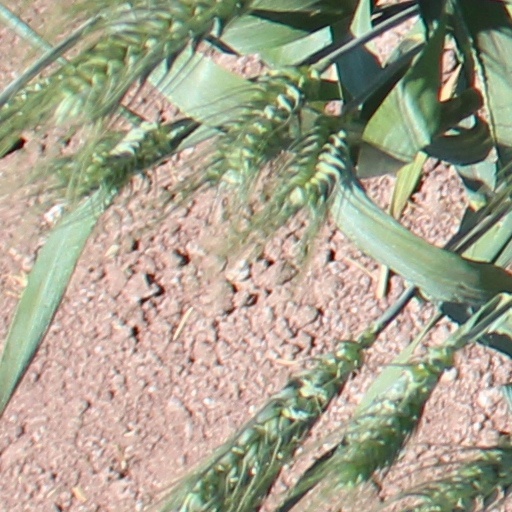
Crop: wheat